Monte Geralds

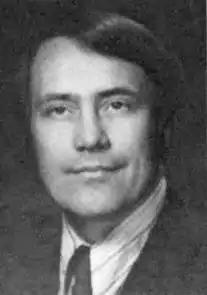
Monte Geralds 1977

Born in Huntington, West Virginia, Geralds settled in Pleasant Ridge, Michigan and received his law degree from Wayne State University. He moved to Madison Heights, Michigan with his wife and practiced law. Geralds served on the Madison Heights City Council and was mayor.